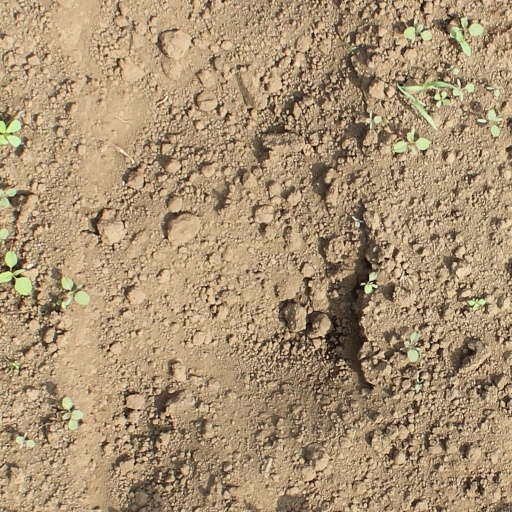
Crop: soybean